Sari Nusseibeh

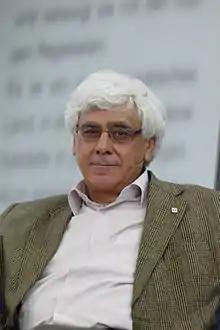
Sari Nusseibeh at 2012 Leipzig Book Fair

Sari Nusseibeh (born 1949) is a Palestinian professor of philosophy and former president of the Al-Quds University in Jerusalem. Until December 2002, he was the representative of the Palestinian National Authority in that city. In 2008, in an open online poll, Nusseibeh was voted the 24th most influential intellectual in the world on the list of Top 100 Public Intellectuals by "Prospect Magazine" (UK) and "Foreign Policy" (United States).